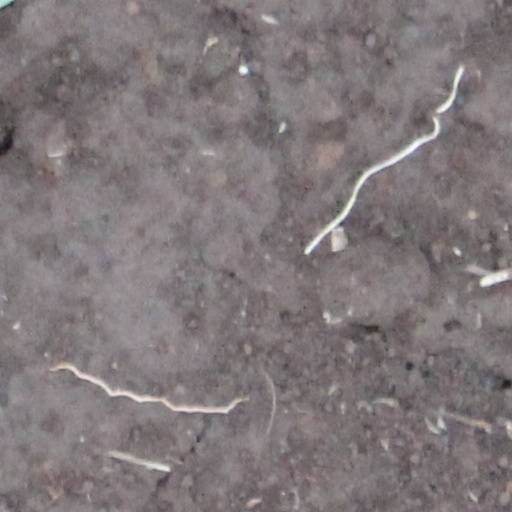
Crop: wheat